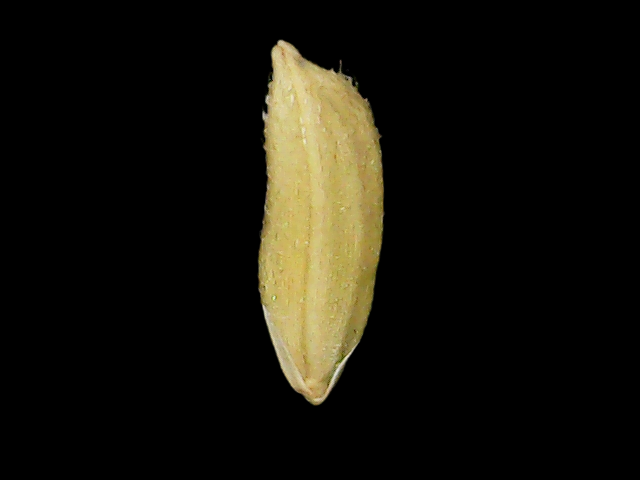
Rice variety: Binadhan17